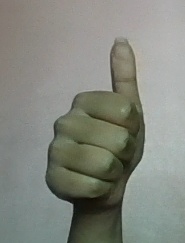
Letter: aleff